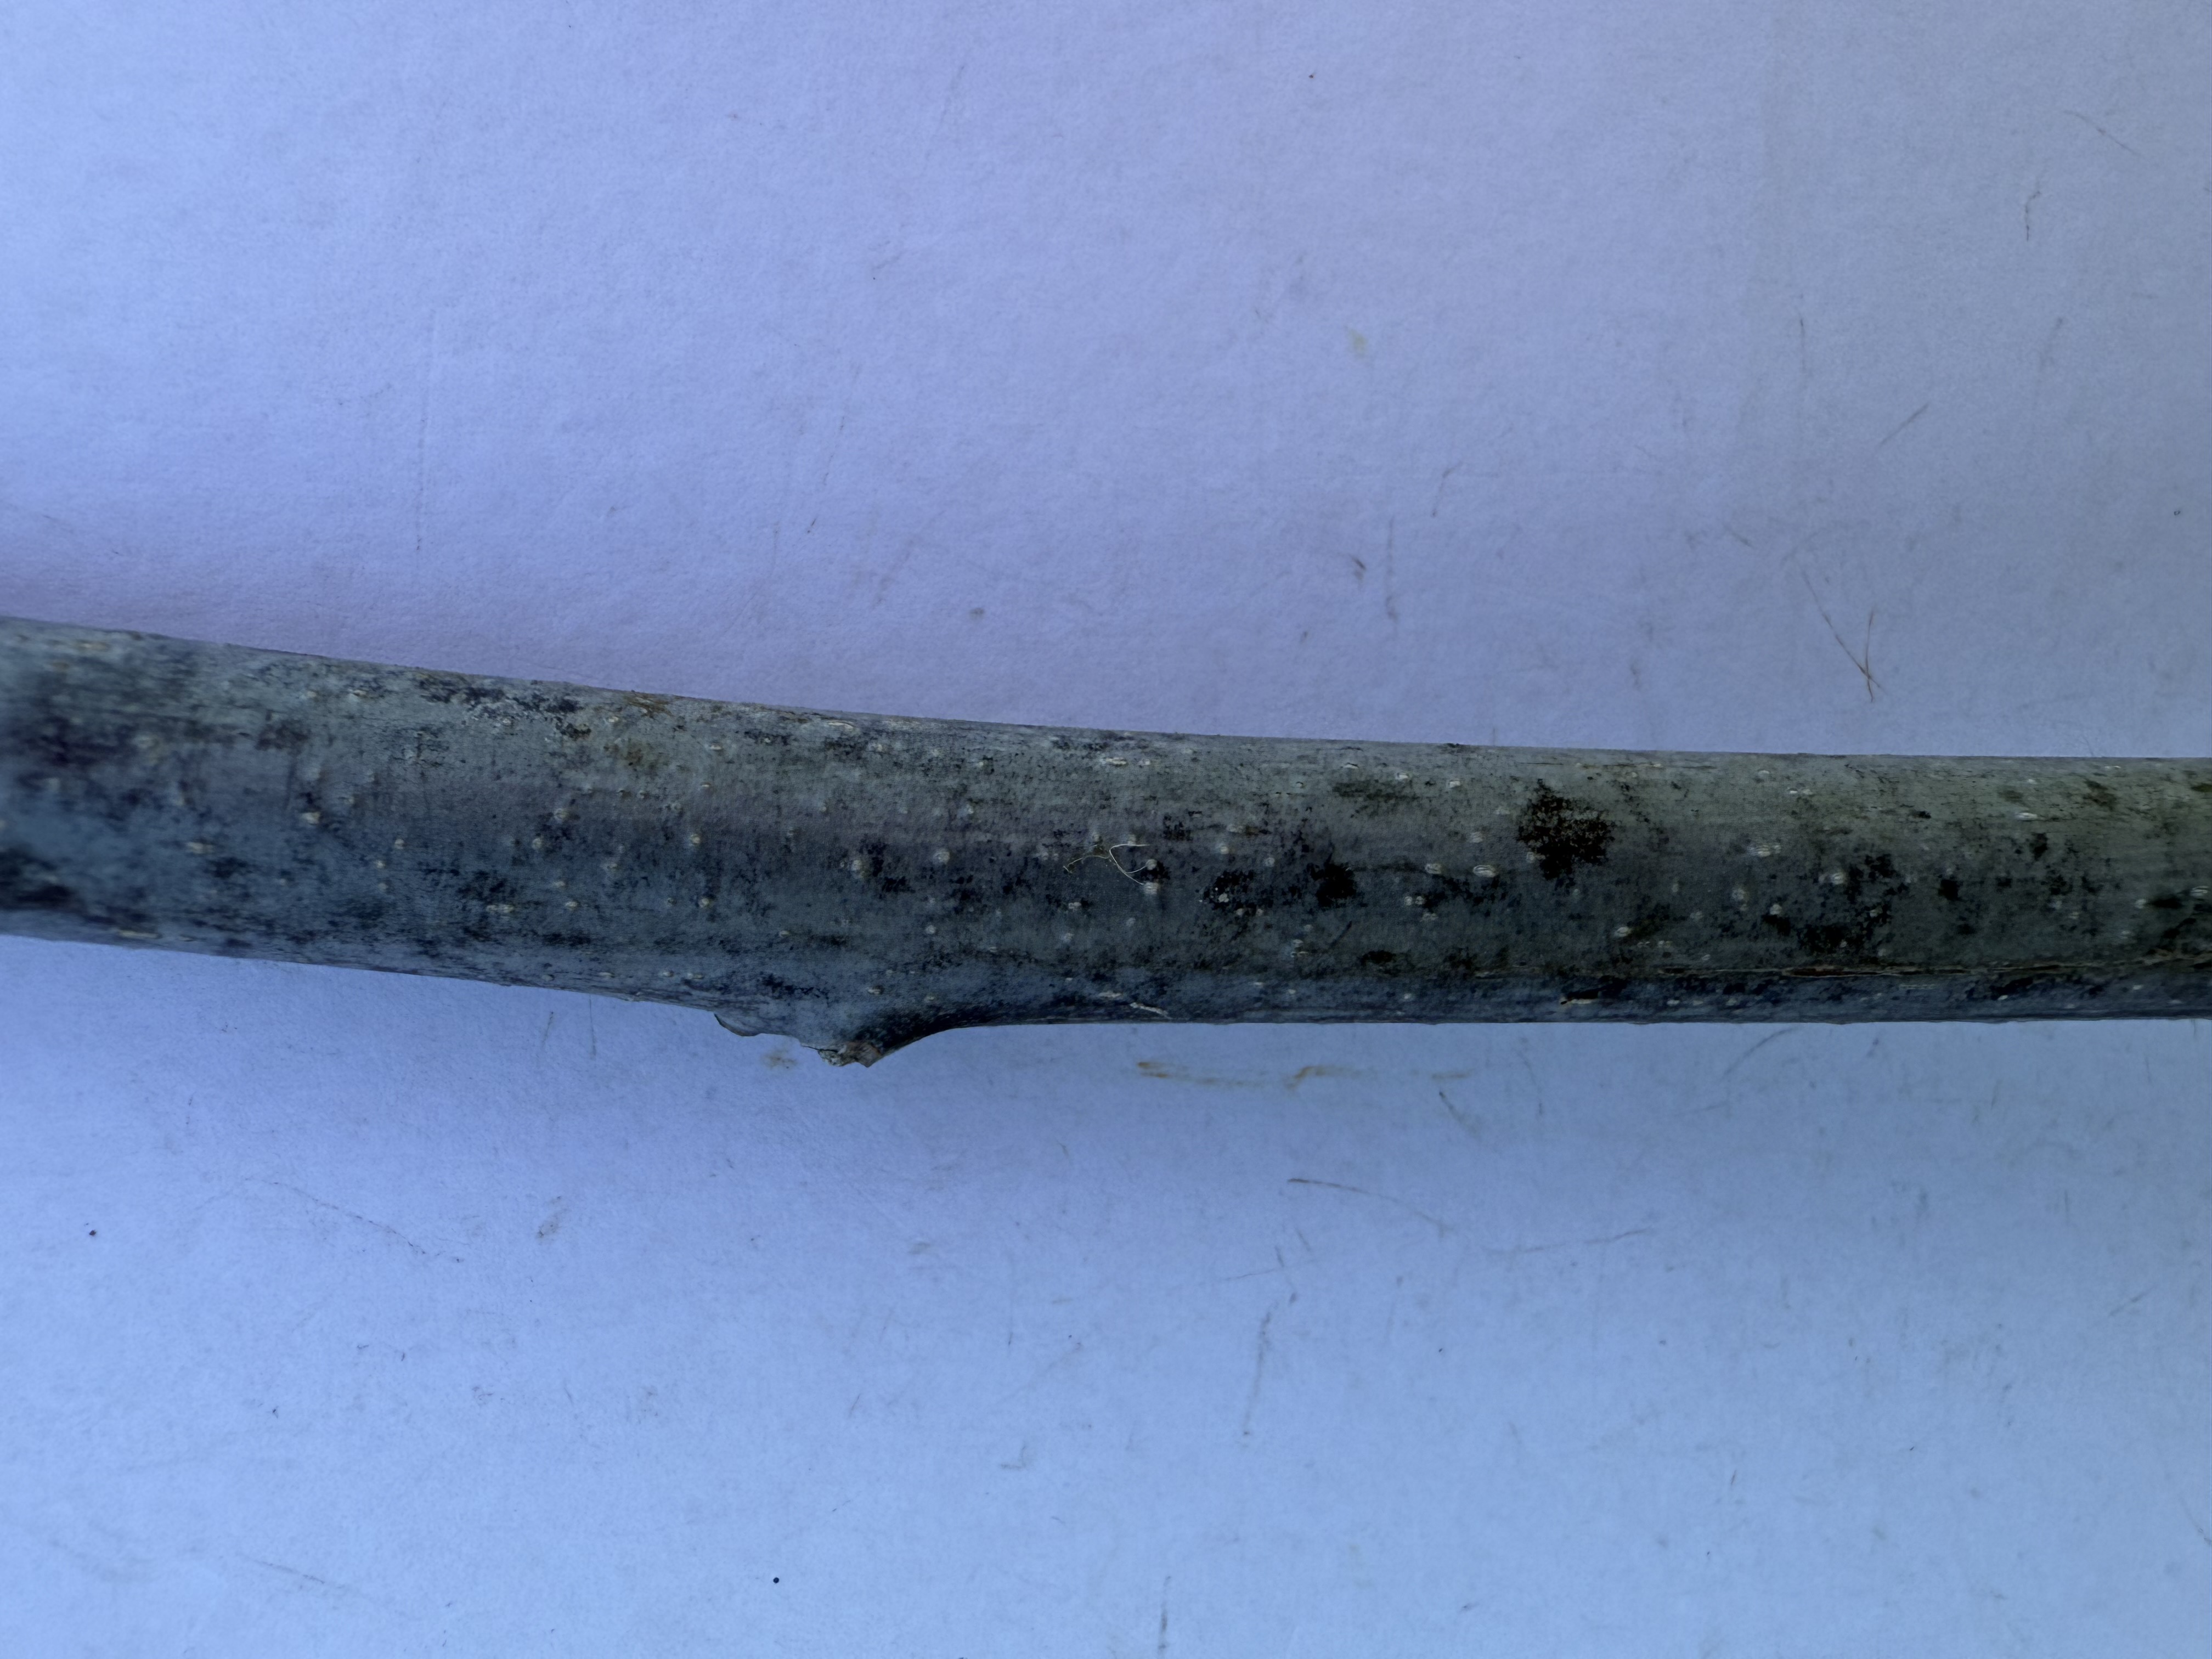
Variety: Wild Walnut